Patricia Kirkland

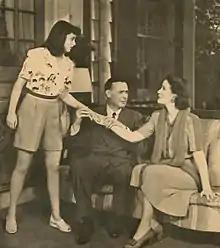
Kirkland, Clay Clement, and Katherine Warren in "Kiss and Tell" in Chicago (publicity still cropped from "Stagebill" cover)

Kirkland's stage debut came in a production of "Susan and God" in Philadelphia when she was 17 years old. After she graduated from high school, she again portrayed Archer, this time in the Chicago company of "Kiss and Tell", which became the top box-office attraction in that city. Associated Press writer John S. Robling commented, "Her performance has the explosive quality of a star shell." When Kirkland was 18, columnist Alice Hughes described her as "the belle of the new bunch" of actors and actresses in summer stock theater. Kirkland was portraying the 15-year-old daughter of divorced parents in "For Keeps", a role that she "attacks with skill and good will".